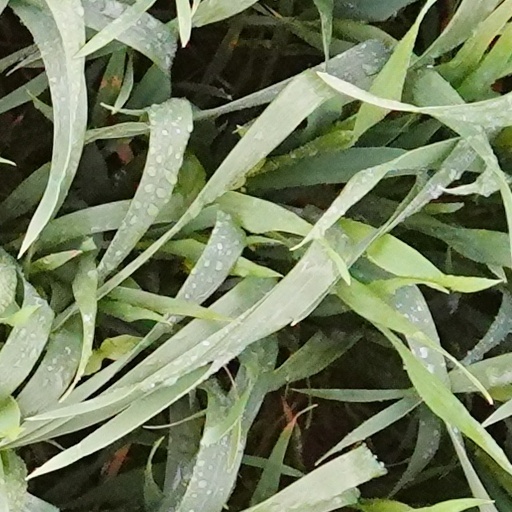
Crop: wheat